Wen Yanbo (Song dynasty)

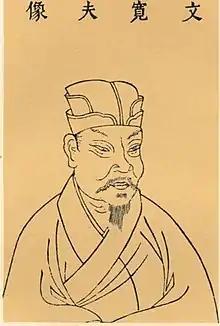
Portrait of Wen Yanbo in the "Sancai Tuhui"

Wen Yanbo (23 October 1006 – 16 June 1097), courtesy name Kuanfu, was a scholar-official of the Song dynasty who served four emperors over more than five decades. He was a grand councilor during Emperor Renzong's reign.